Spatialism

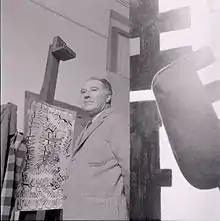
Giuseppe Capogrossi. Photo by Paolo Monti, 1972.

Spatialism is an art movement founded by Argentine-Italian artist Lucio Fontana in Milan in 1947 in which he proposed to synthesize colour, sound, space, movement, and time into a new type of art.